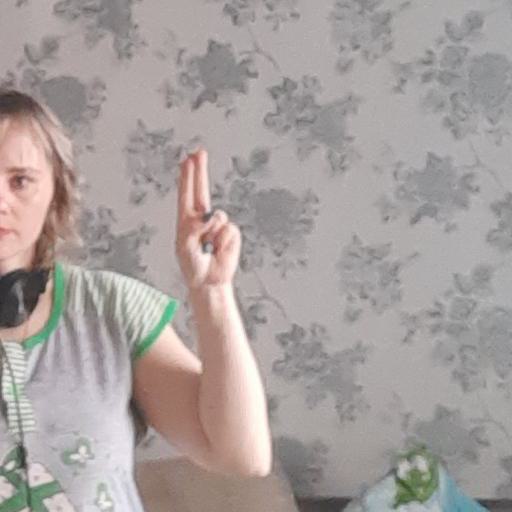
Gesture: two_up